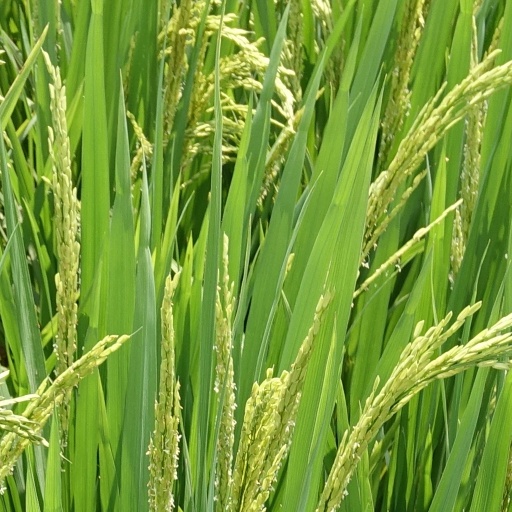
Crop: rice